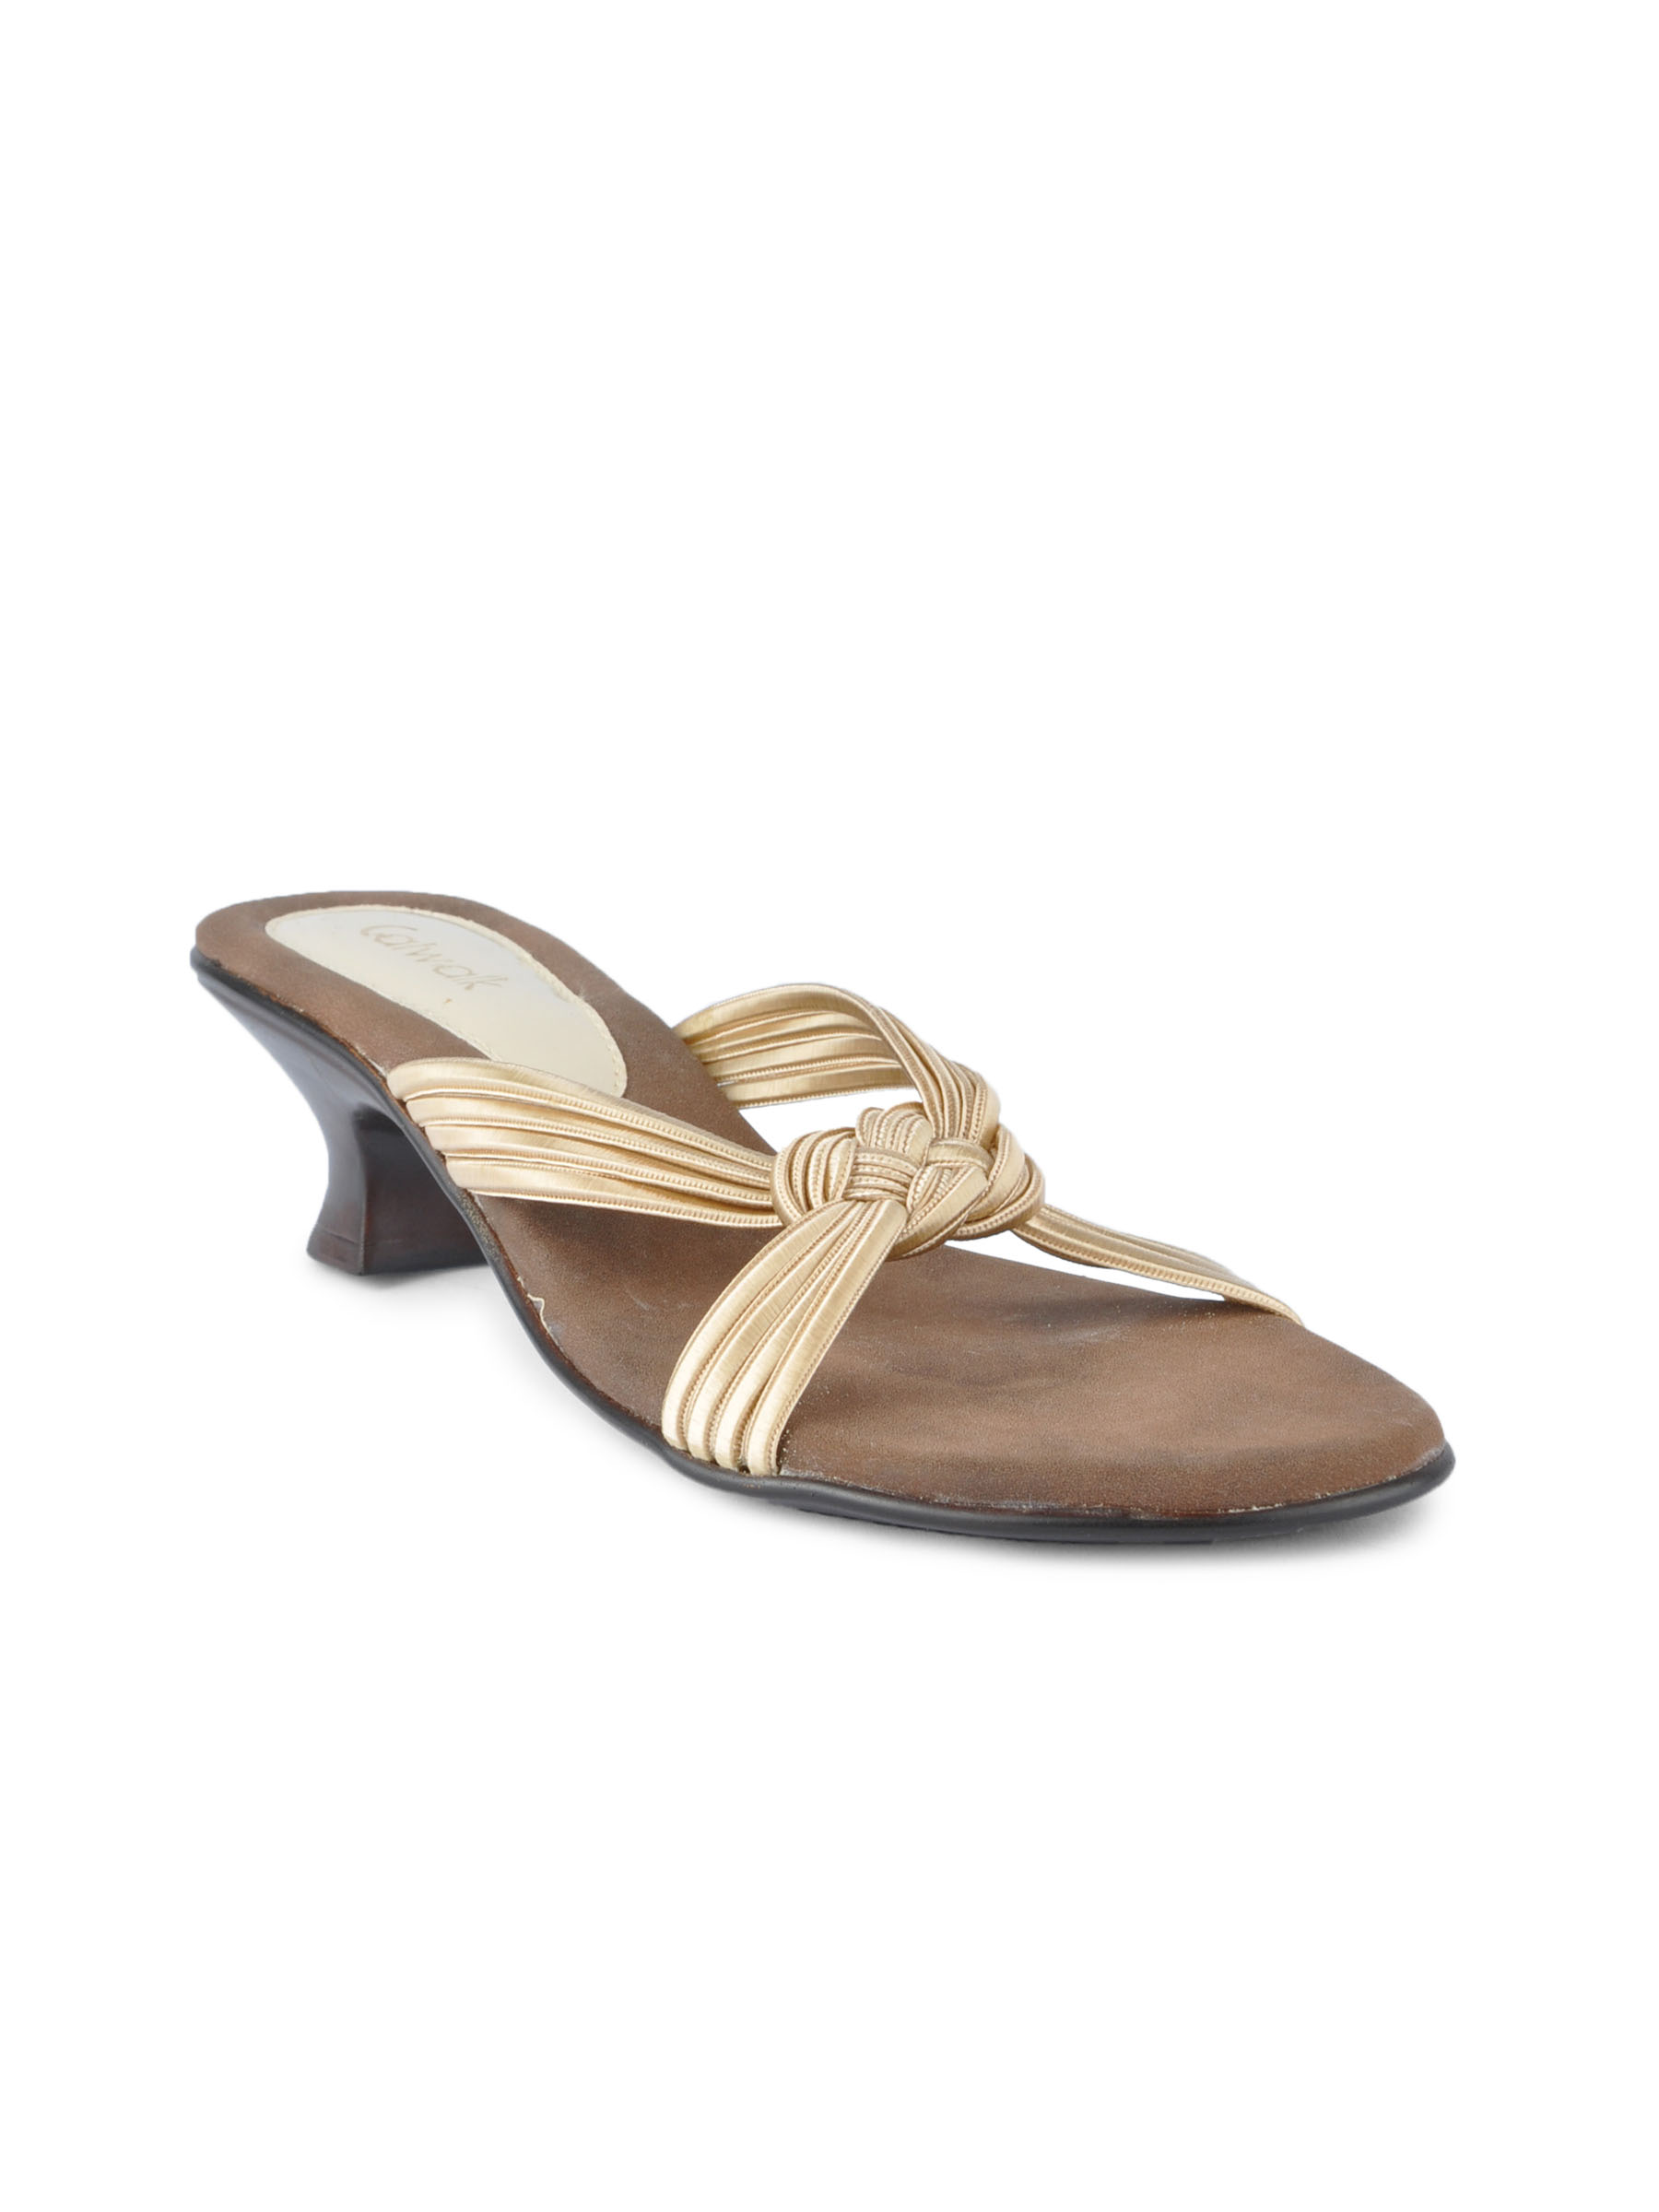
Catwalk Women Casual Beige Heels
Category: Footwear / Shoes / Heels
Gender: Women
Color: Beige
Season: Winter 2015
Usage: Casual